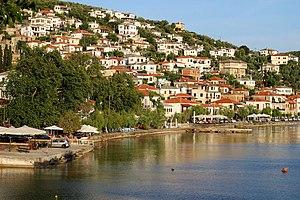
Le joli port d'Afissos dans la lumière du soleil couchant.
Áfissos est une localité grecque de la région du Pélion.